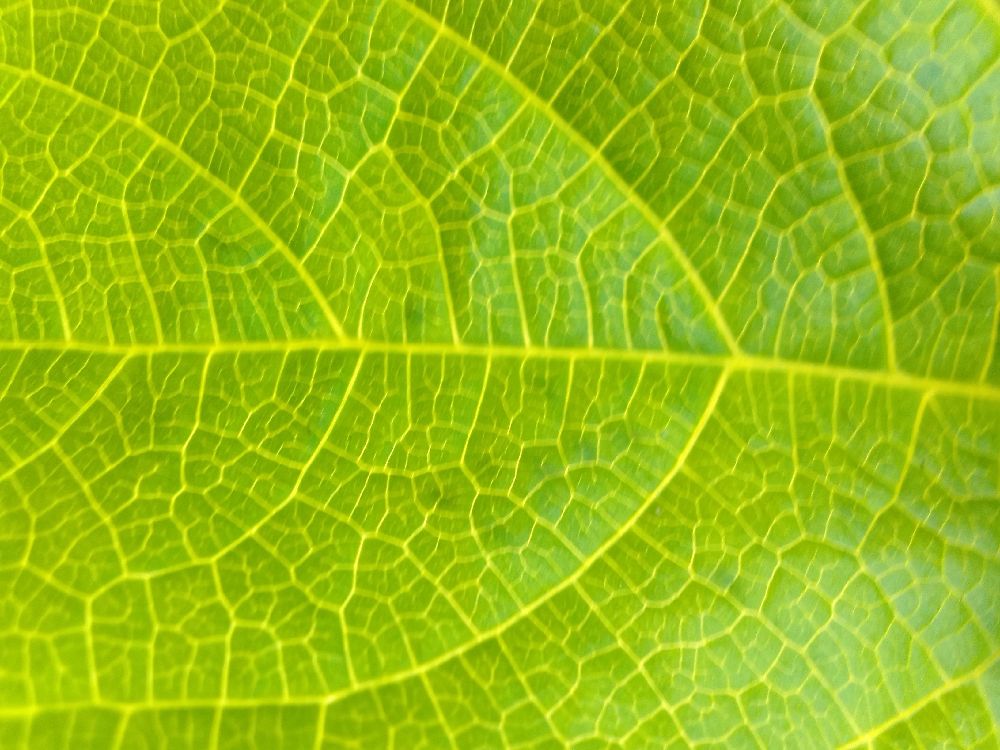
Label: healthy